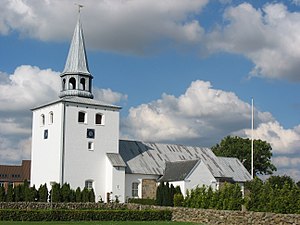
Hedensted Kirke
Hedensted Kirke
Hedensted Kirke ligger i centrum af Hedensted, midt mellem Horsens og Vejle.